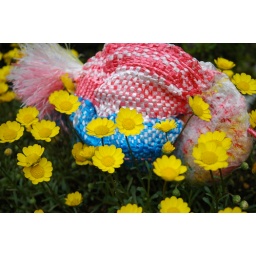
angler fishy swimming in flower bed